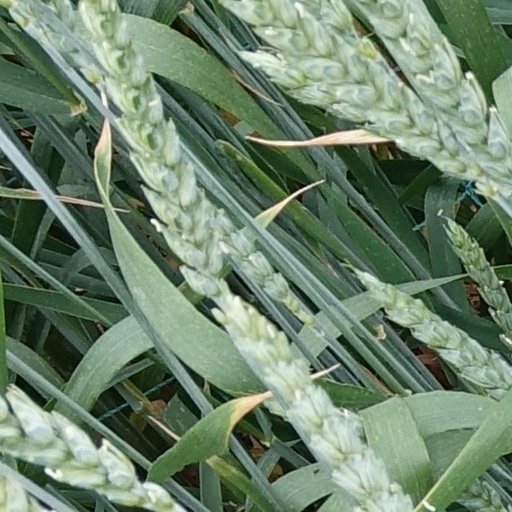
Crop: wheat